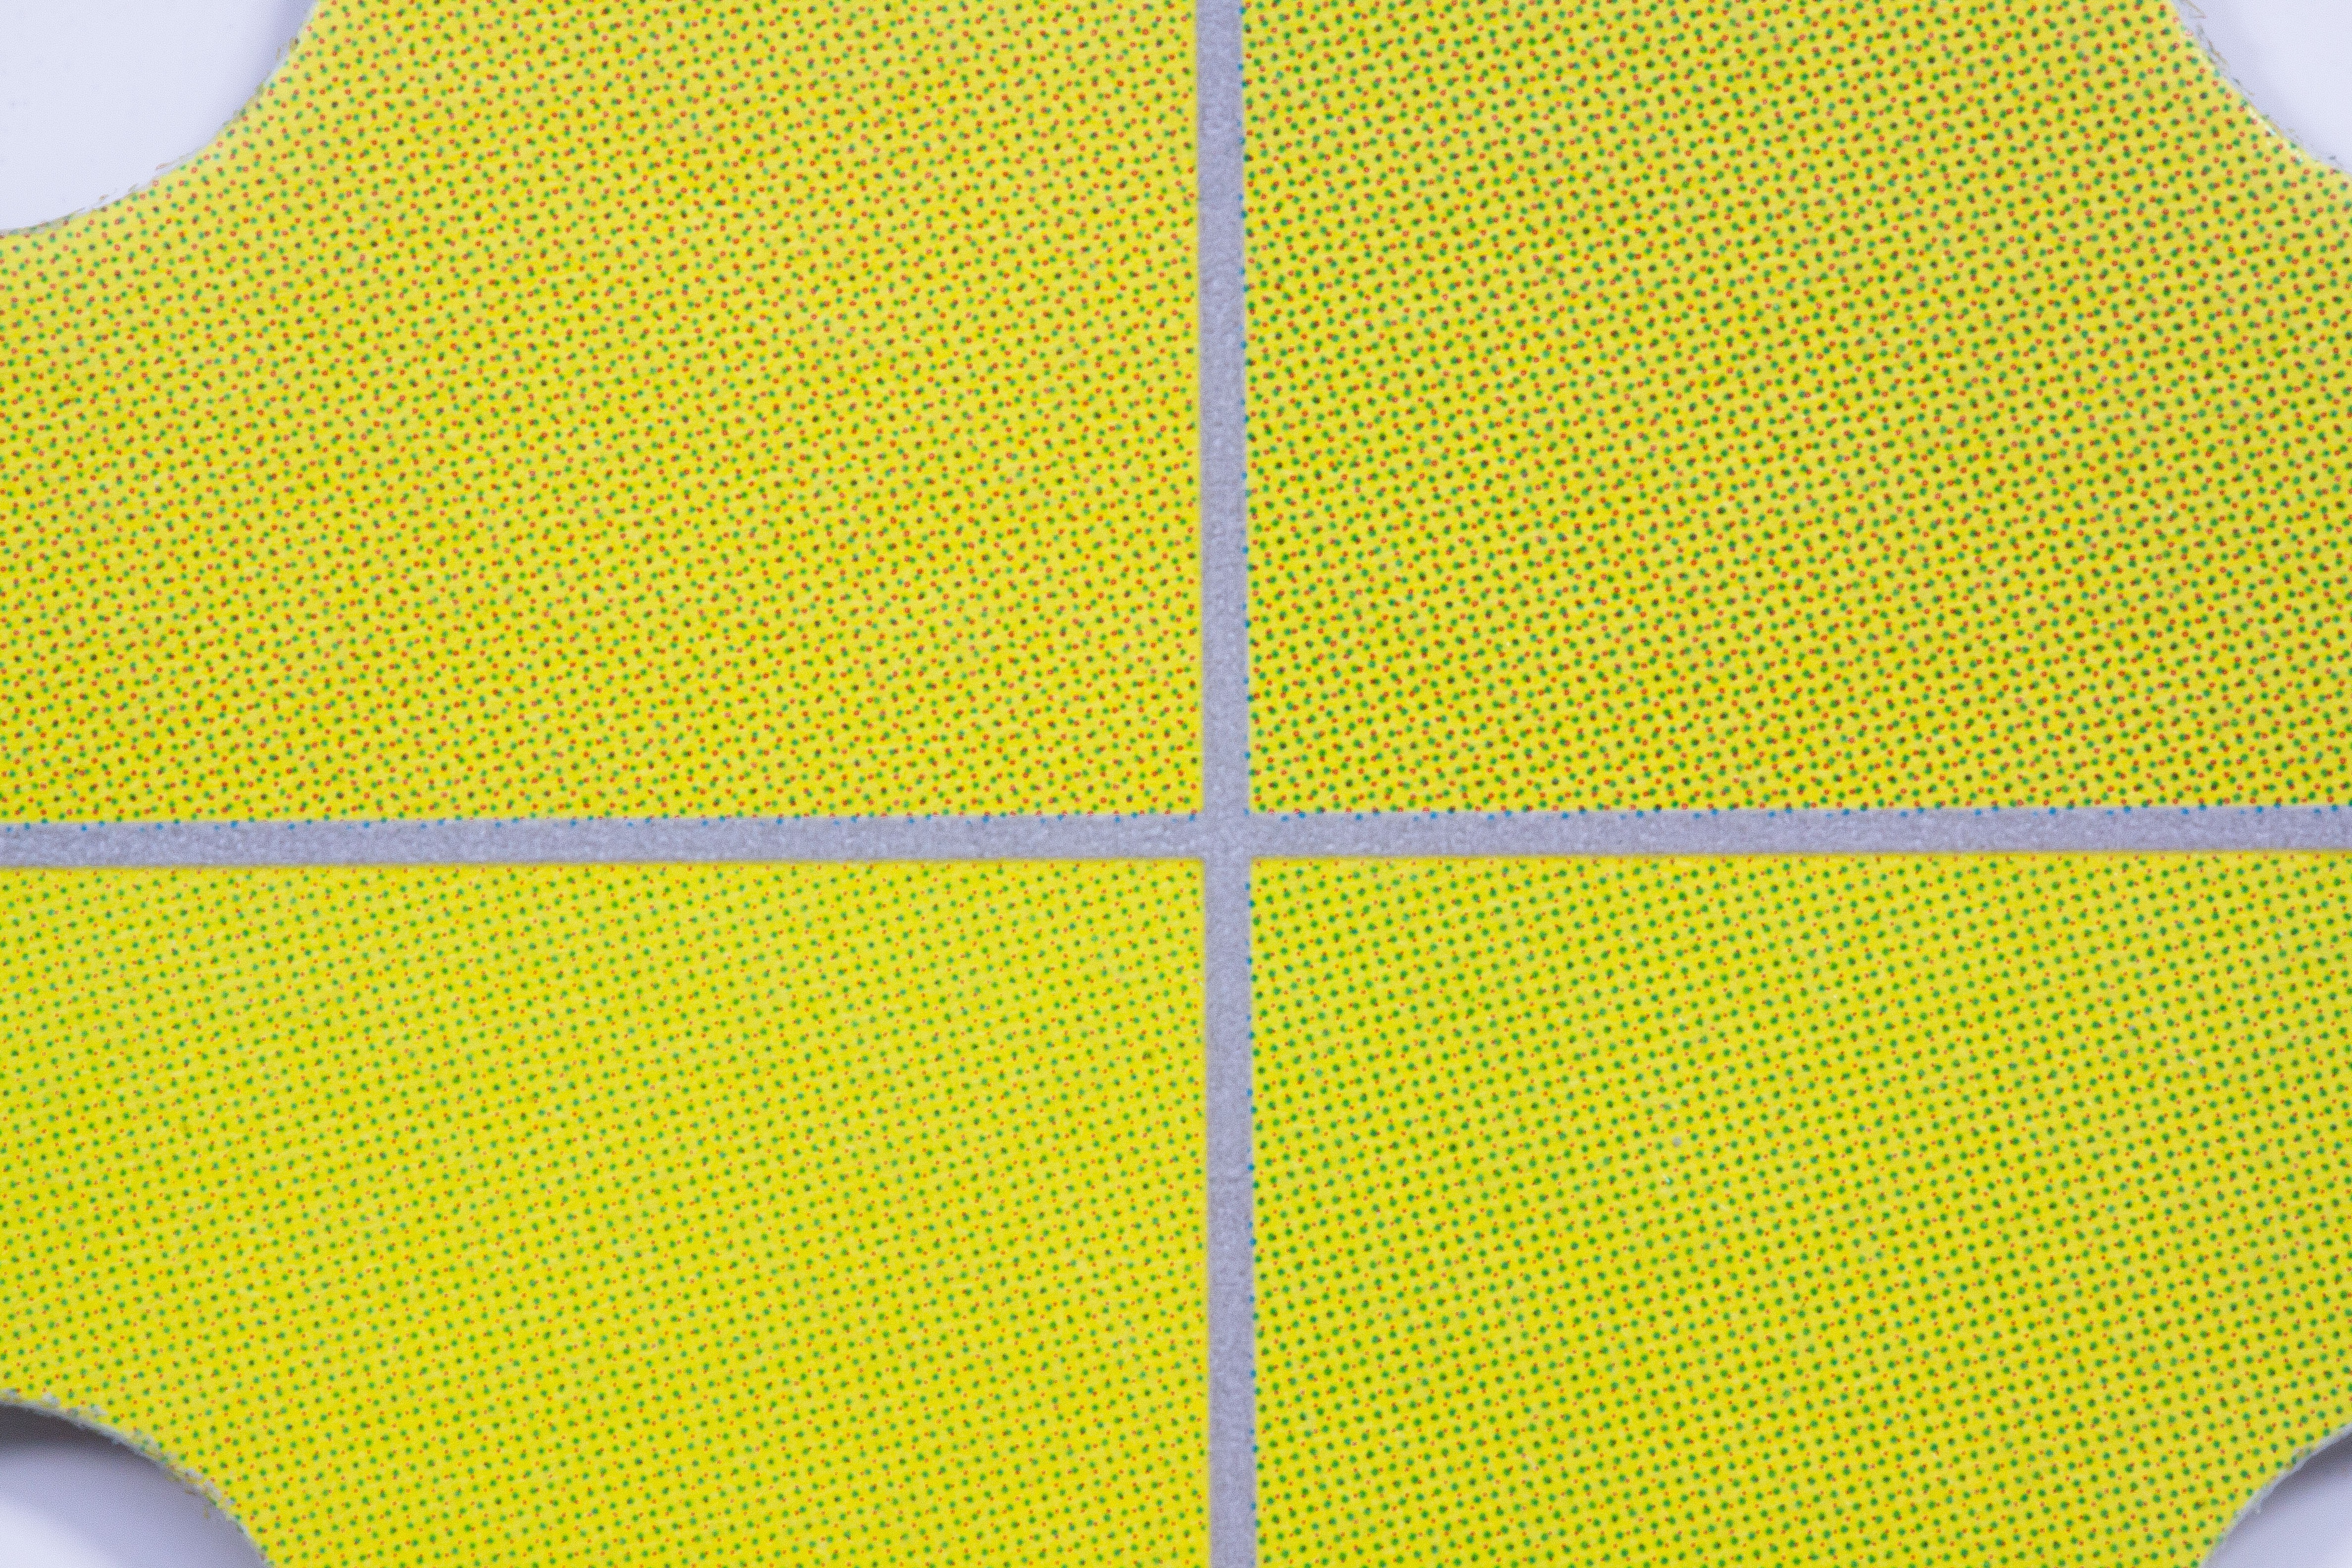
pattern, macro, communication, yellow, close, material, circle, printing, textile, gradient, design, net, mesh, grid, precision, selection, flooring, graphic design, cmyk, four color printing, printing inks, pigments, euro scale